Fazila Samadova

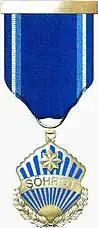
Şöhrət ordeni-2009

Samadova was awarded the title of Professor of Oil and Gas Technology (1987), the title of Honored Scientist of Azerbaijan (1991) and elected a full member of the New York Academy of Sciences. Since 2001, she has become a corresponding member of Azerbaijan National Academy of Sciences (ANAS).